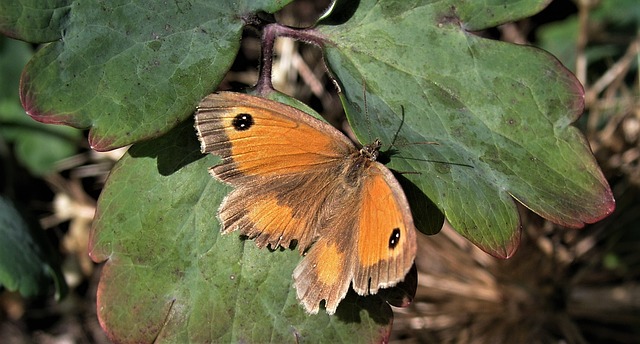
Label: farfalla